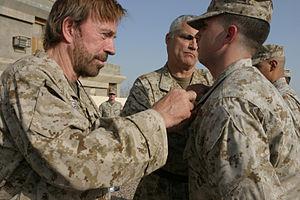
Un phénomène Internet est un événement très populaire sur le web, qui l'est souvent devenu de façon très rapide par diffusion via un équivalent télématique du bouche à oreille.
Les Chuck Norris Facts — en français, les « Faits sur Chuck Norris » — sont une série de blagues sous forme d’aphorismes humoristiques évoquant l’acteur nord-américain Chuck Norris, celles-ci ayant fait l’objet d’un mème sur Internet. Ces aphorismes ont pour principe d’attribuer au personnage de Chuck Norris des pouvoirs surhumains, défiant les lois universelles de la physique, et même la logique.
Carlos Ray Norris, dit Chuck Norris, est un acteur américain né le 10 mars 1940 à Ryan.